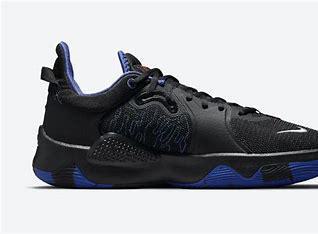
Brand: Nike
Model: Pg 5